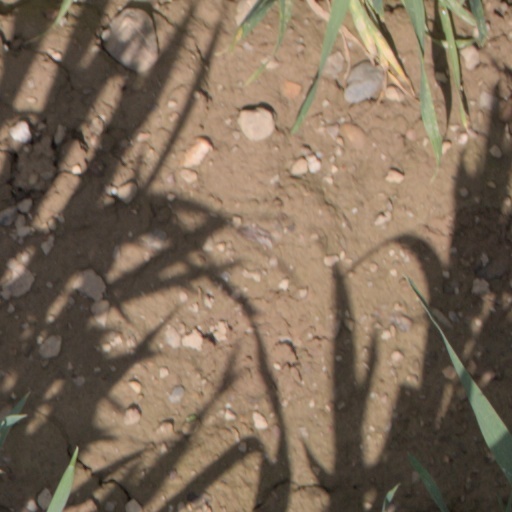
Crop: wheat